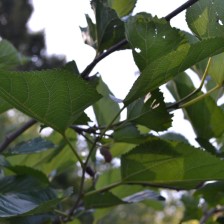
Variety: ChiangMaiBuriram60